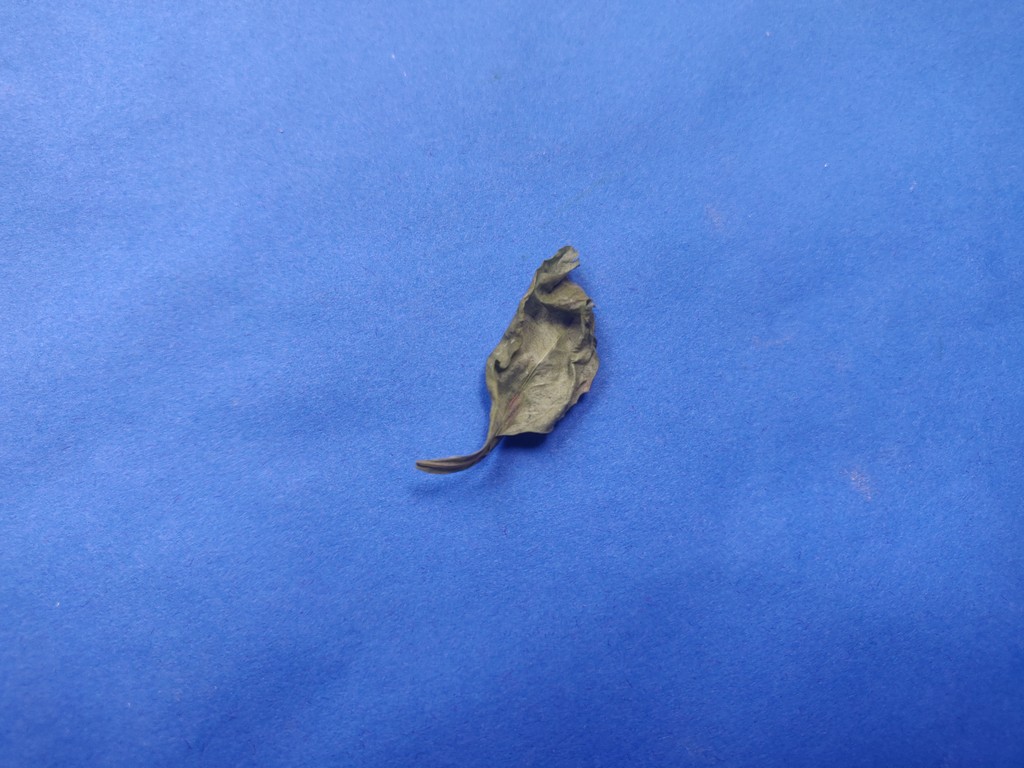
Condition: Dried
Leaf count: single
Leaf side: unknown